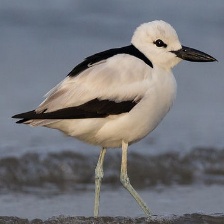
Species: CRAB PLOVER
Scientific name: DROMAS ARDEOLA